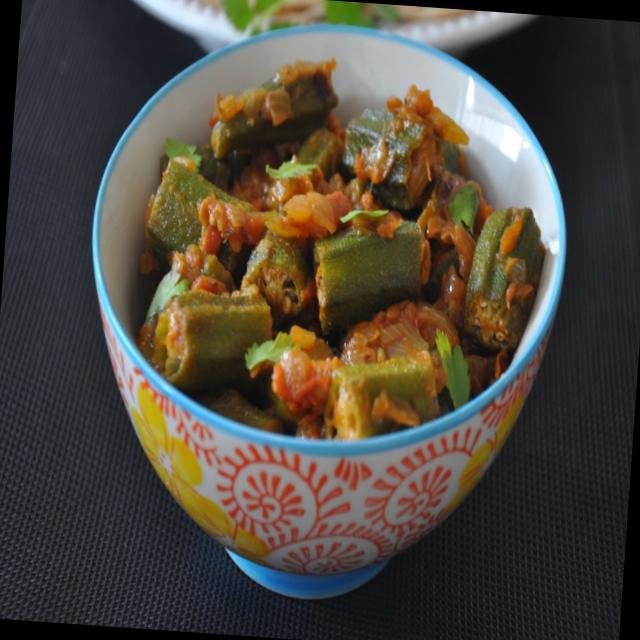
Dish: bhindi_masala